History of Wuhan

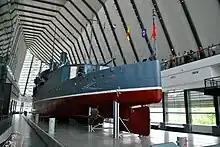
The gunboat "Zhongshan"

During the Second Sino-Japanese War and following the fall of Nanking in December 1937, Wuhan had become the provisional capital of China's Kuomintang government, and became another focal point of pitched air battles beginning in early 1938 between modern monoplane bomber and fighter aircraft of the Imperial Japanese forces and the Chinese Air Force, which included support from the Soviet Volunteer Group in both planes and personnel, as U.S. support in war materials waned. As the battle raged on through 1938, Wuhan and the surrounding region had become the site of the Battle of Wuhan. After being taken by the Japanese in late 1938, Wuhan became a major Japanese logistics center for operations in southern China.